Operation Tungsten

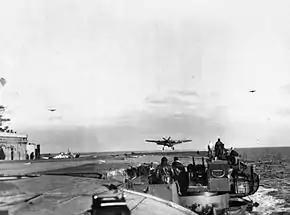
A Barracuda landing on HMS "Victorious" during Operation Tungsten

The first aircraft of the second wave took to the air at 5:25 am. One of 829 Squadron's Barracudas crashed shortly after take-off, resulting in the deaths of its crew of three, and another aircraft from this squadron was not launched due to engine problems. Only two of the Barracudas in this wave were armed with 1,600-pound bombs. As with the first strike, 40 fighters accompanied the torpedo bombers; these comprised 10 Corsairs from 1834 and 1836 Naval Air Squadrons, all of the 20 Wildcats assigned to 896 and 898 Naval Air Squadrons and 10 Hellcats from 804 Naval Air Squadron. All aircraft were launched by 5:37 am, and the force had an uneventful flight to the Kaafjord area. While the German defences were now alert, the artificial smoke screen being generated around Kaafjord was not yet sufficient to hide "Tirpitz" from view.